Leica M3

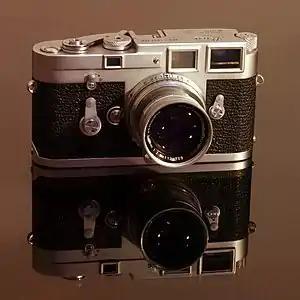
Single-stroke M3 with collapsible Summicron 50mm f/2.0 lens

The Leica M3 is a 35 mm rangefinder camera by Ernst Leitz GmbH (now Leica Camera AG), introduced in 1954. It was a new starting point for Leitz, which until then had only produced screw-mount Leica cameras that were incremental improvements to its original Leica (Ur-Leica). The M3 introduced several features to the Leica, among them the combination of viewfinder and rangefinder in one bright window, like on the Contax II, a bayonet lens mount, and rapid film advance lever. It was the most successful model of the M series, with over 220,000 units sold by the time production of the M3 model ended in 1967.